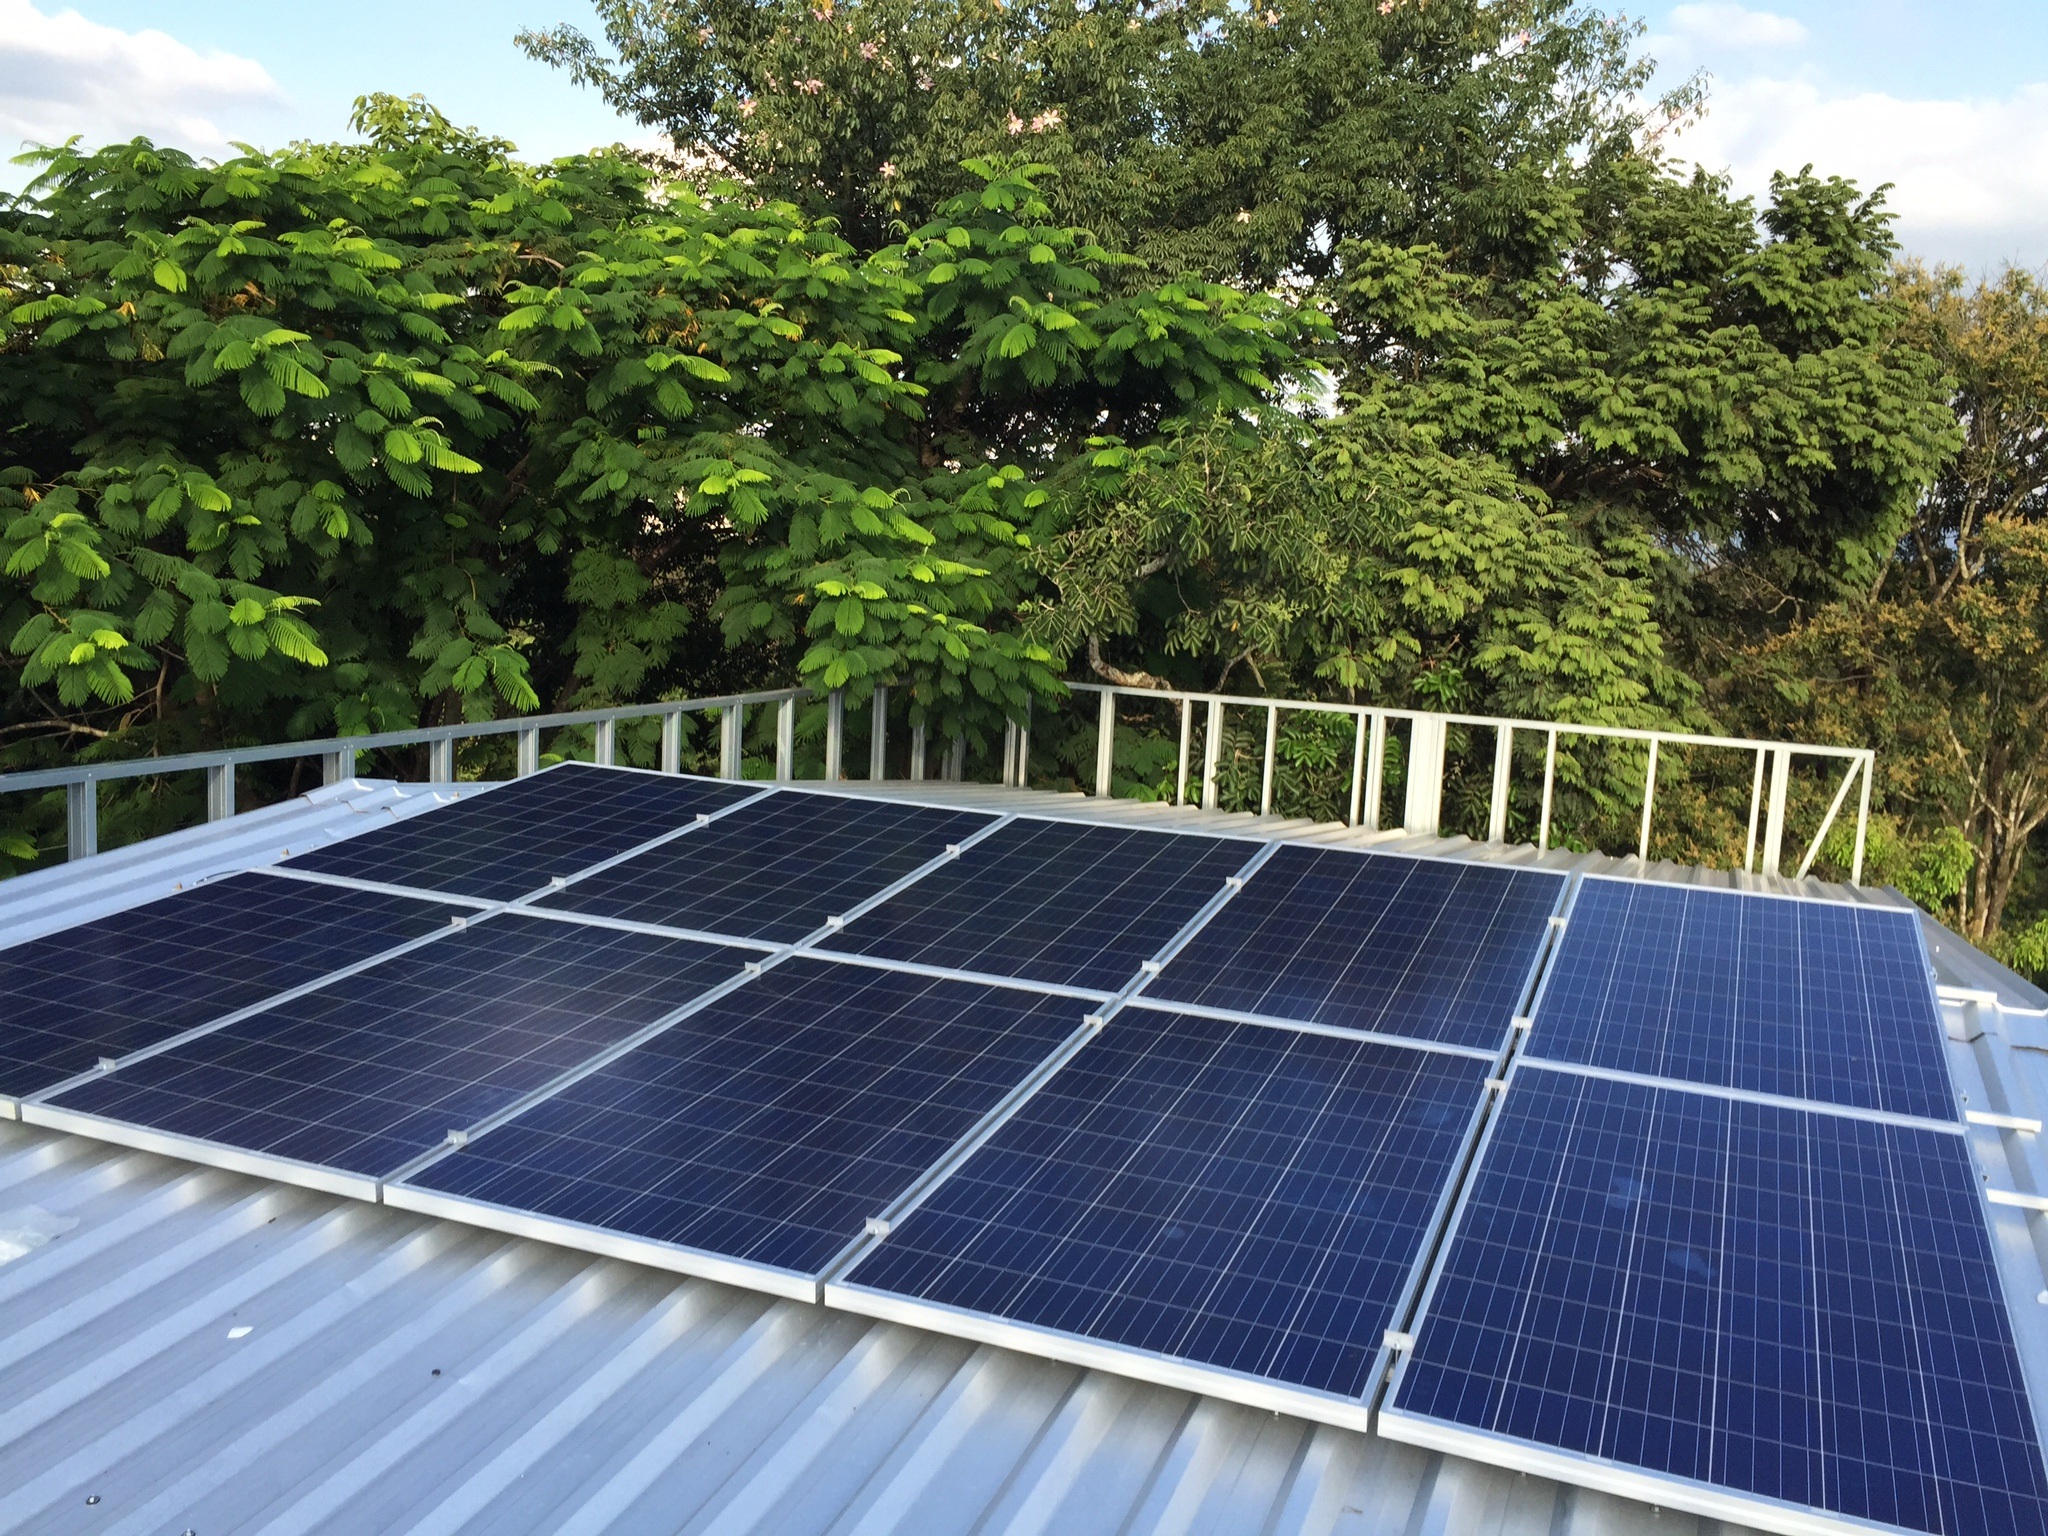
technology, solar panel, net, sustainability, real estate, solar power, solar energy, photovoltaics